So Cow

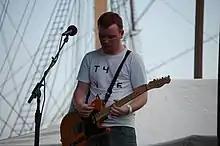
So Cow performing at the Seaport Music Festival, 2010.

So Cow are an indie rock band from County Galway, Ireland. It was started as the recording project of Brian Kelly in 2005 in Seoul, South Korea. The group evolved into a three piece band with Jonny White on bass and Peter O'Shea on drums for 2014's "The Long Con," released on Goner Records"," as well as 2012's "Out Of Season" split album with Squarehead.